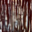
Label: forest